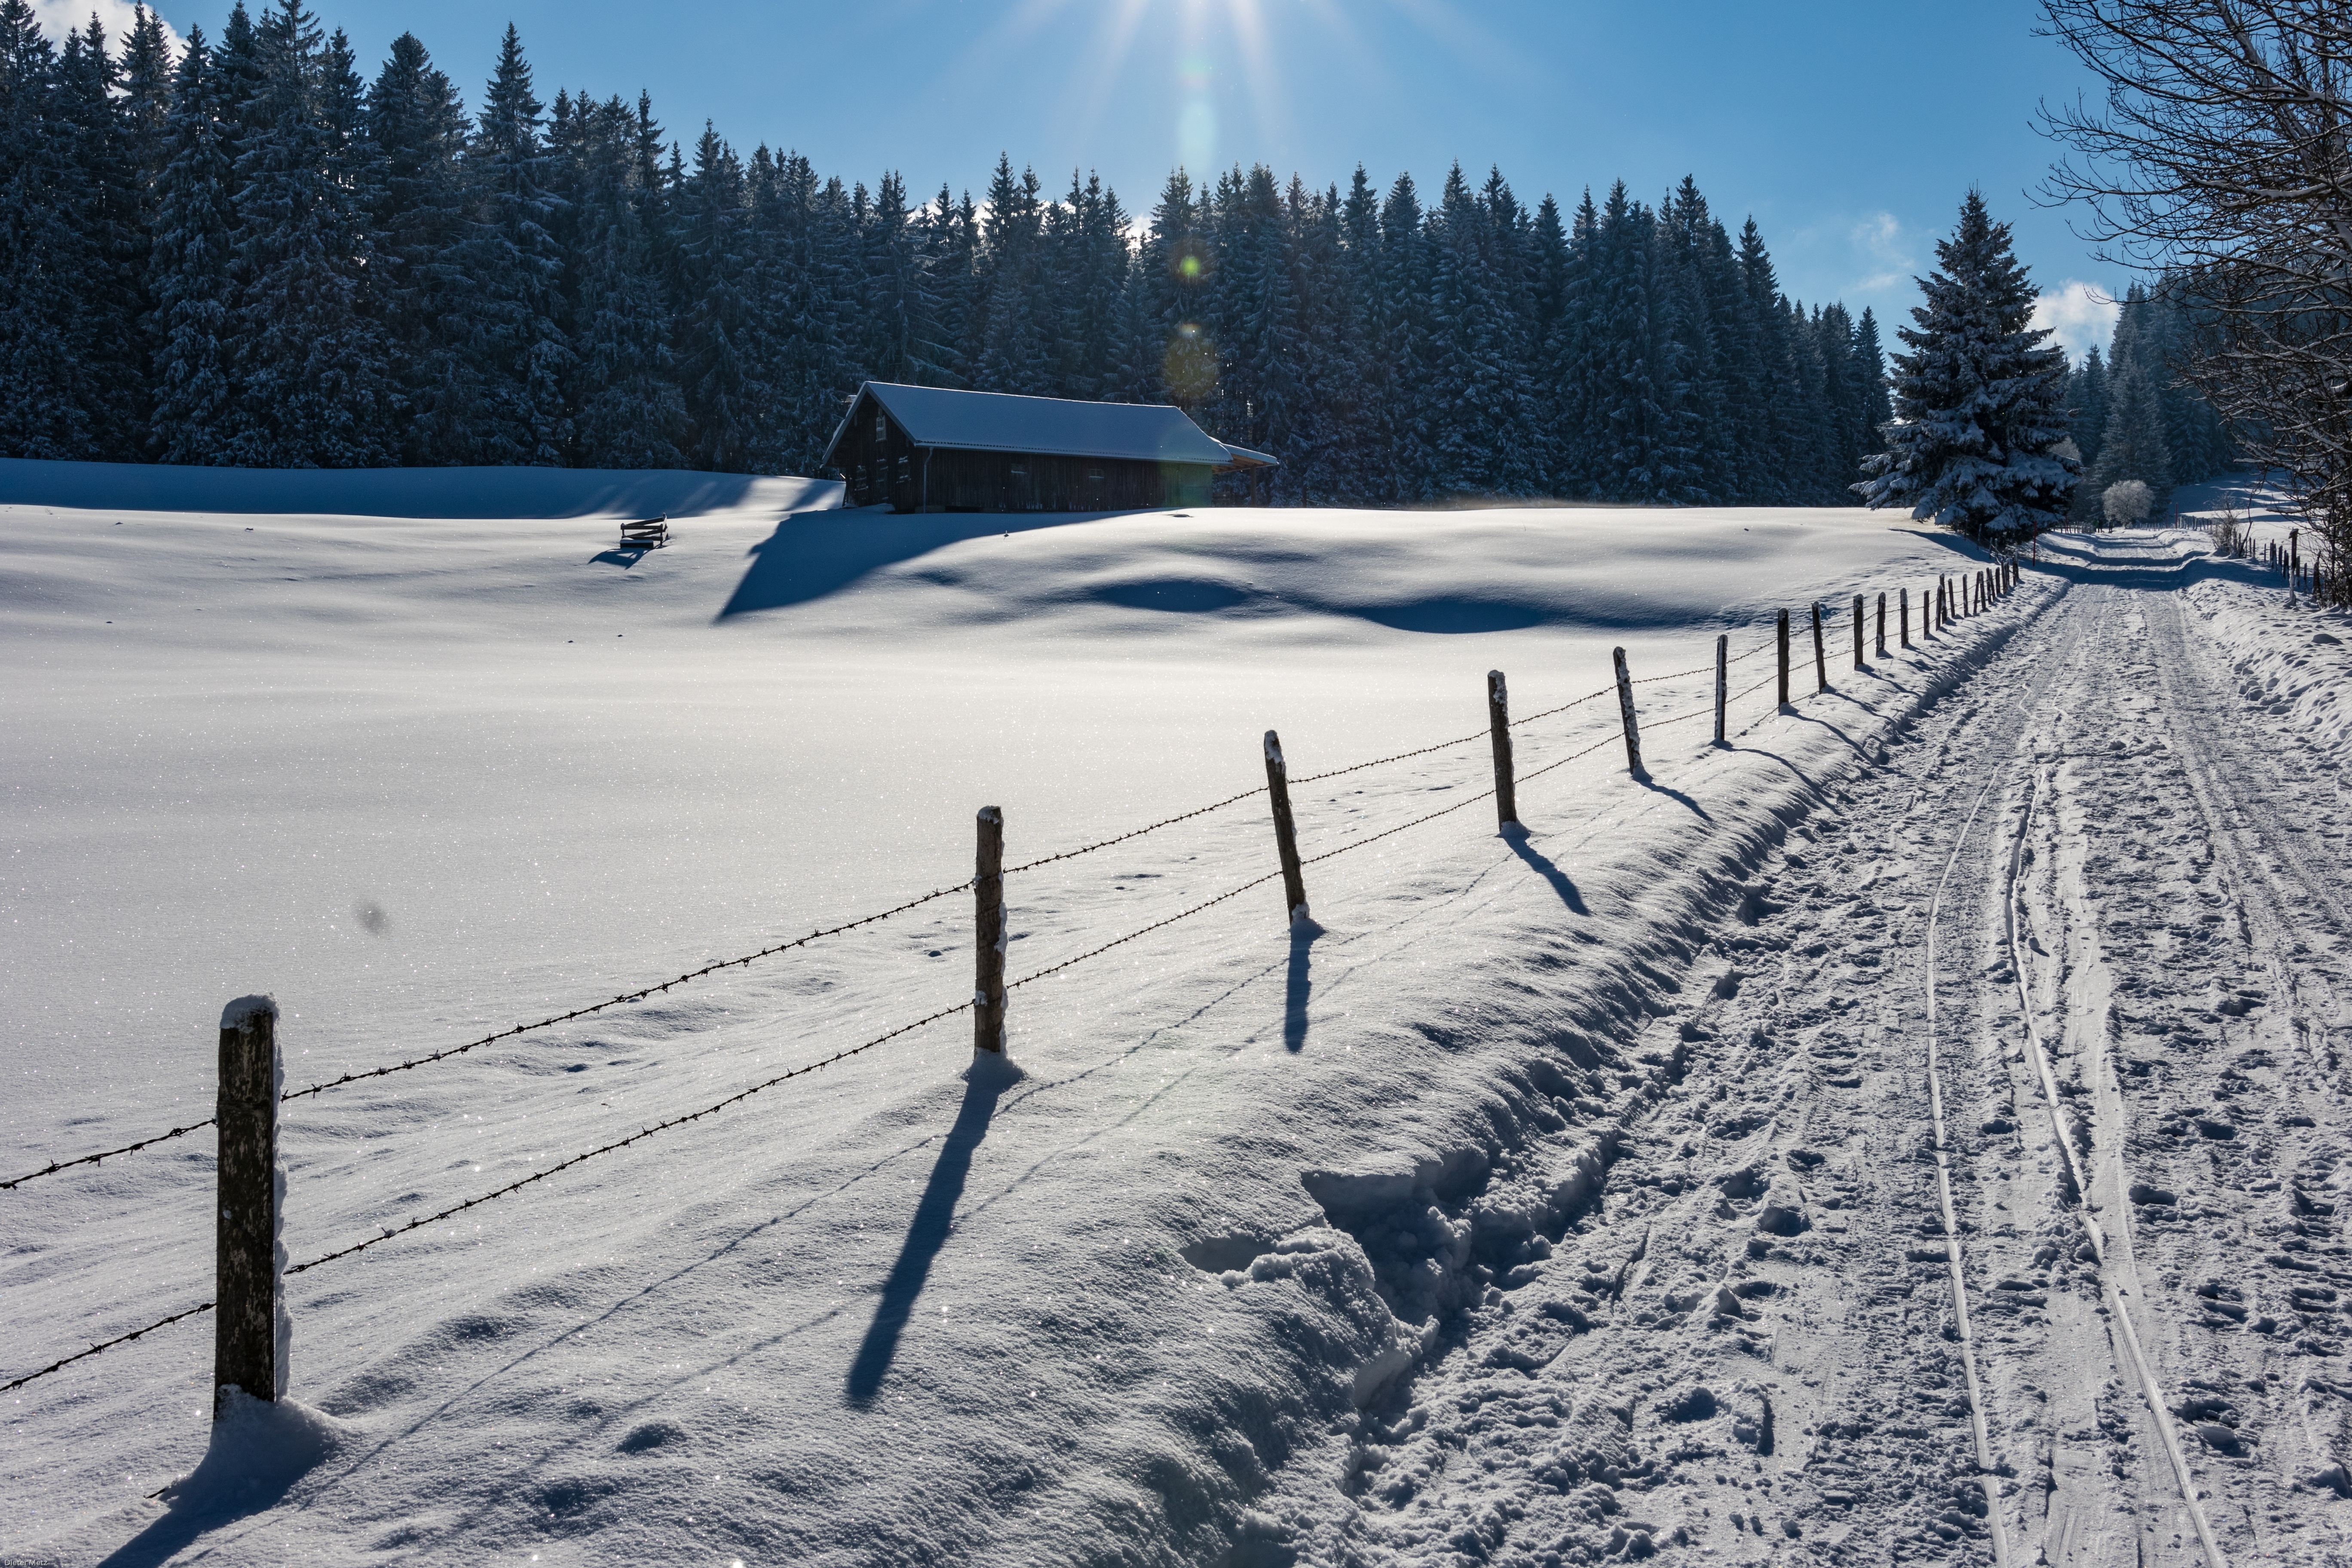
landscape, nature, forest, mountain, snow, cold, winter, fence, barbed wire, white, frost, weather, snowy, skiing, season, winter sport, ski, icy, footwear, wintry, piste, freezing, winter impressions, nordic skiing, ski equipment, winter way